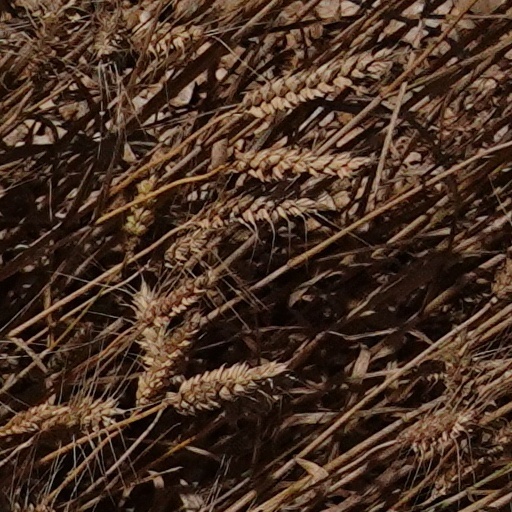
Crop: wheat